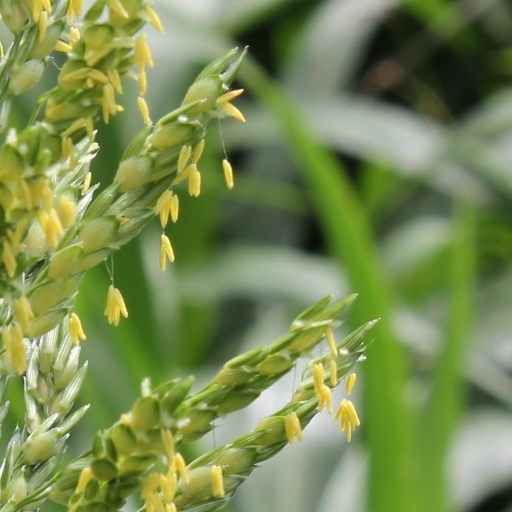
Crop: sorghum